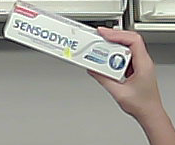
Product: sensodyne_toothpaste